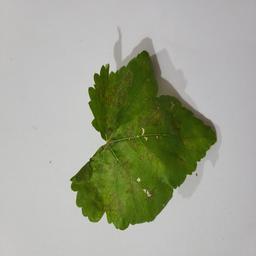
Label: Powdery Mildew